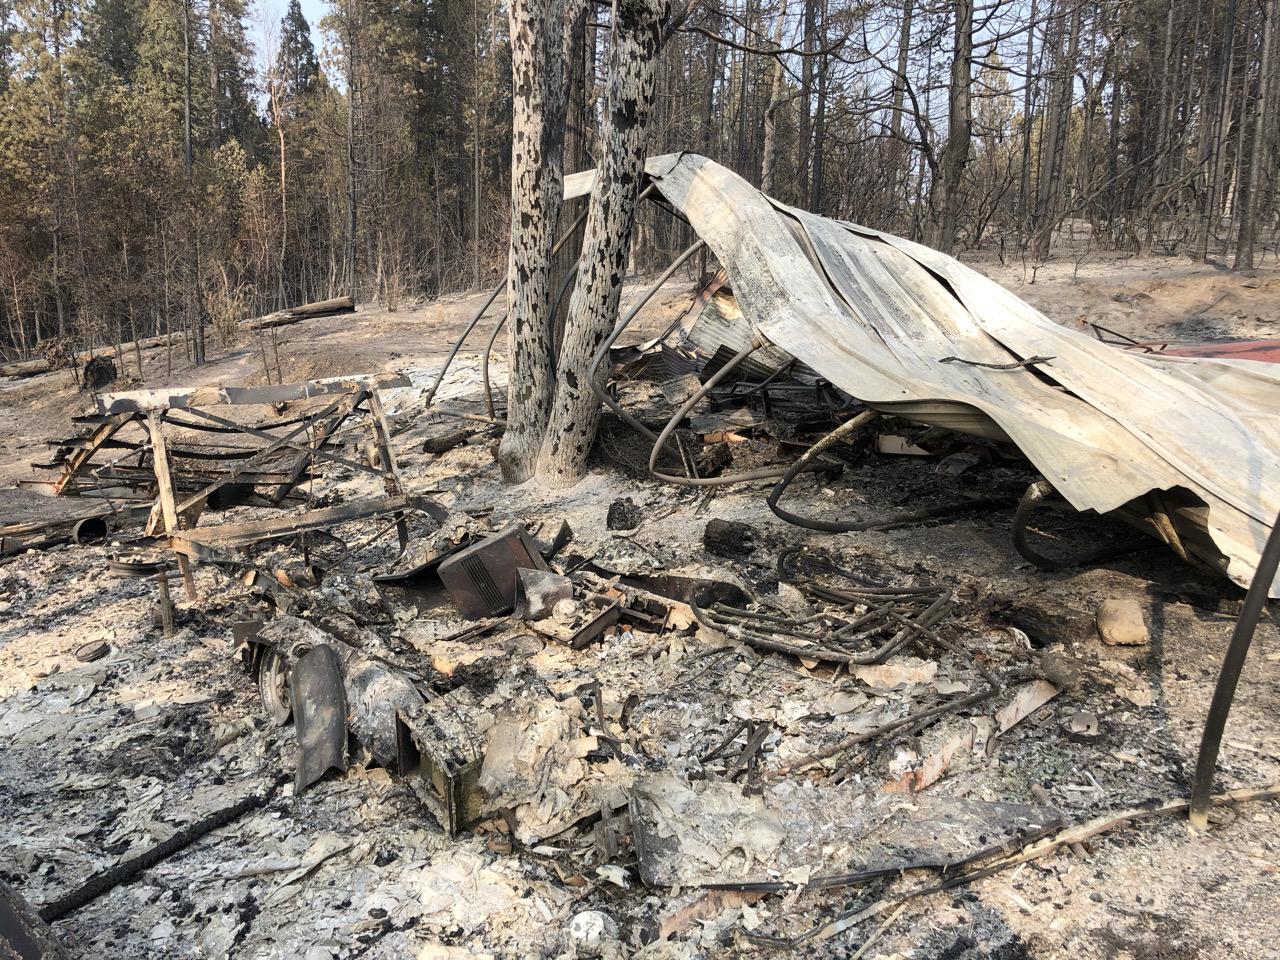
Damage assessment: destroyed